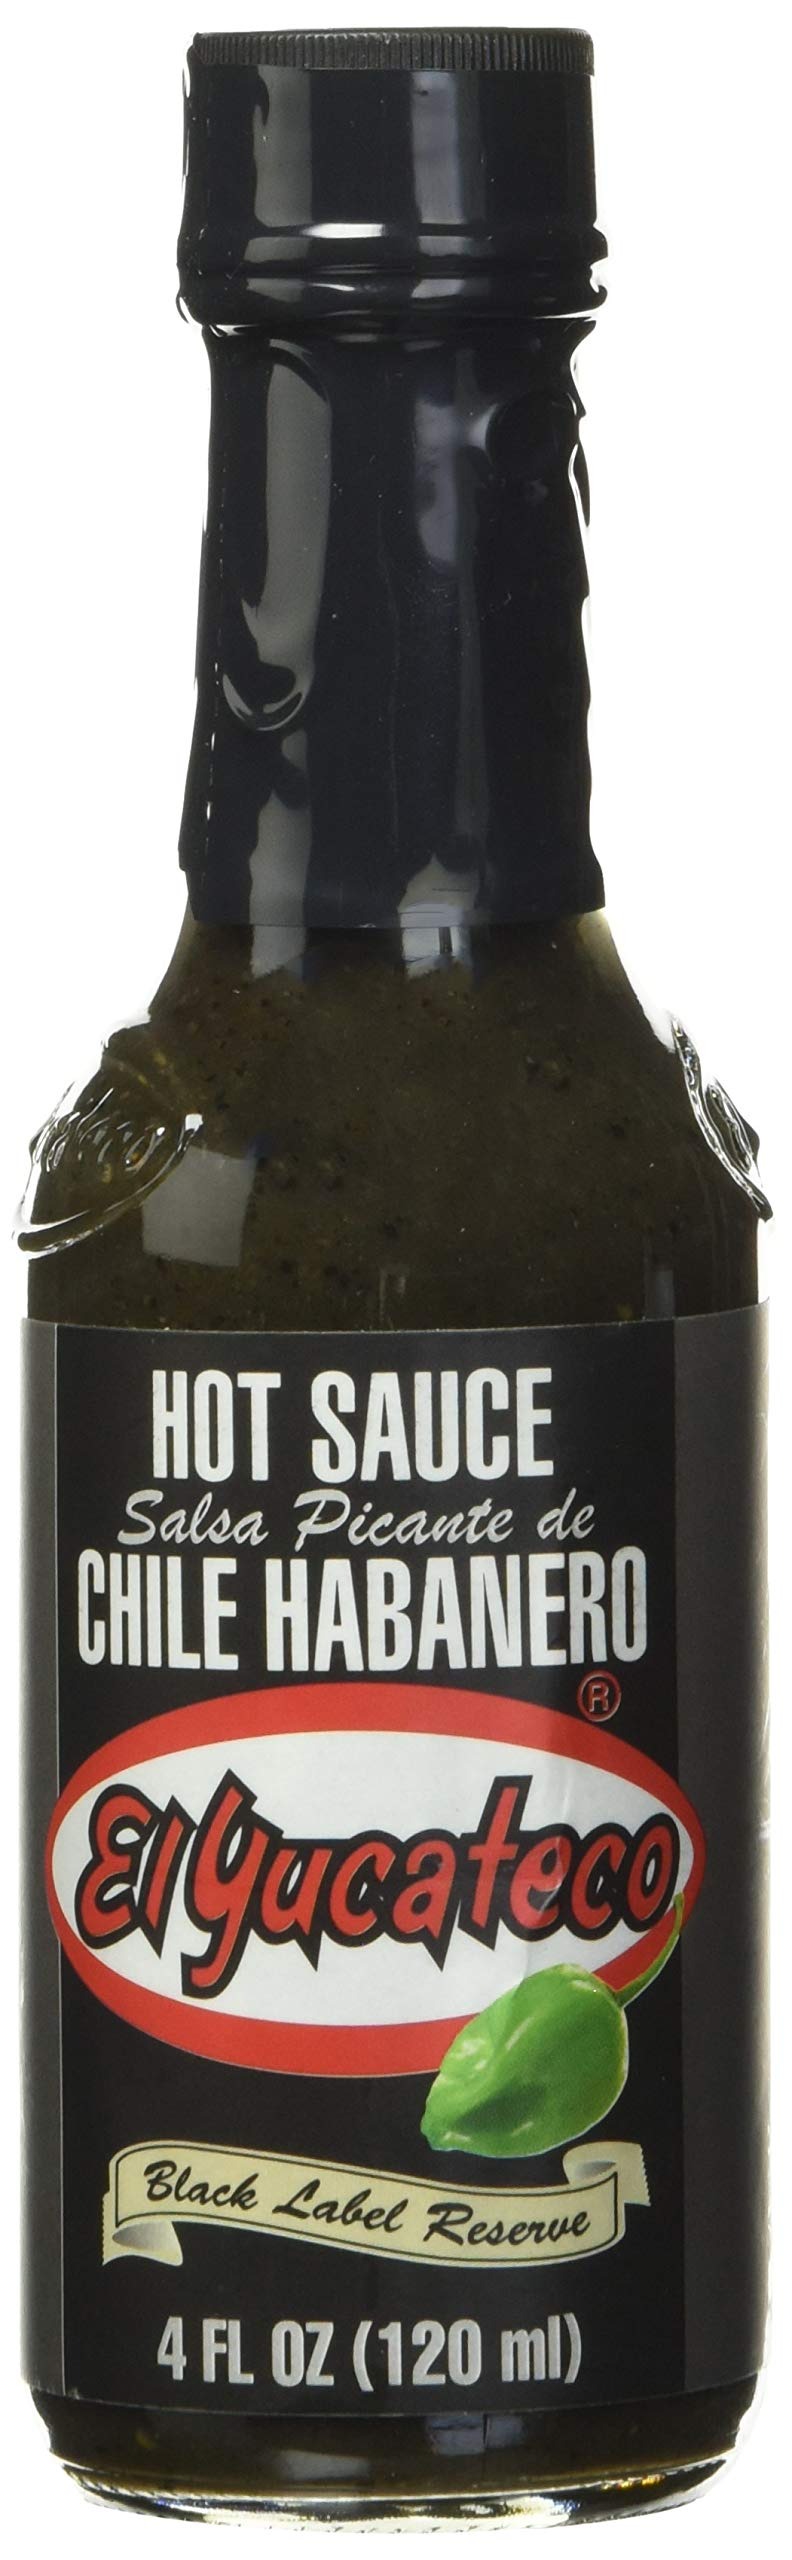
Item Name: El Yucateco Sauce Hot Chile Habanero, Pack of 2
Value: 8.0
Unit: Fl Oz

Price: 5.56